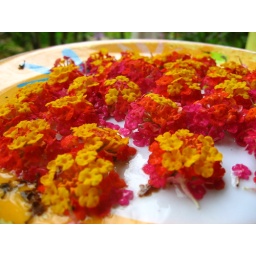
bright flowers in a bowl at the butterfly farm. Puerto Princesa City, Palawan. 02Mar2009.